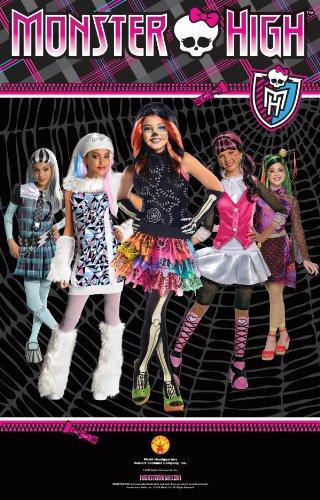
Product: Monster High Skelita Calaveras Wig
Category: Clothing, Shoes & Jewelry | Costumes & Accessories | Women | Wigs
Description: Complete the transformation into Skelita with this easy to use wig.
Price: $19.29
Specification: ProductDimensions:12x18x4inches|ItemWeight:2.08ounces|ShippingWeight:9.6ounces(Viewshippingratesandpolicies)|DomesticShipping:ItemcanbeshippedwithinU.S.|InternationalShipping:ThisitemcanbeshippedtoselectcountriesoutsideoftheU.S.LearnMore|ASIN:B00BG347LI|Itemmodelnumber:52812|Manufacturerrecommendedage:5-10years